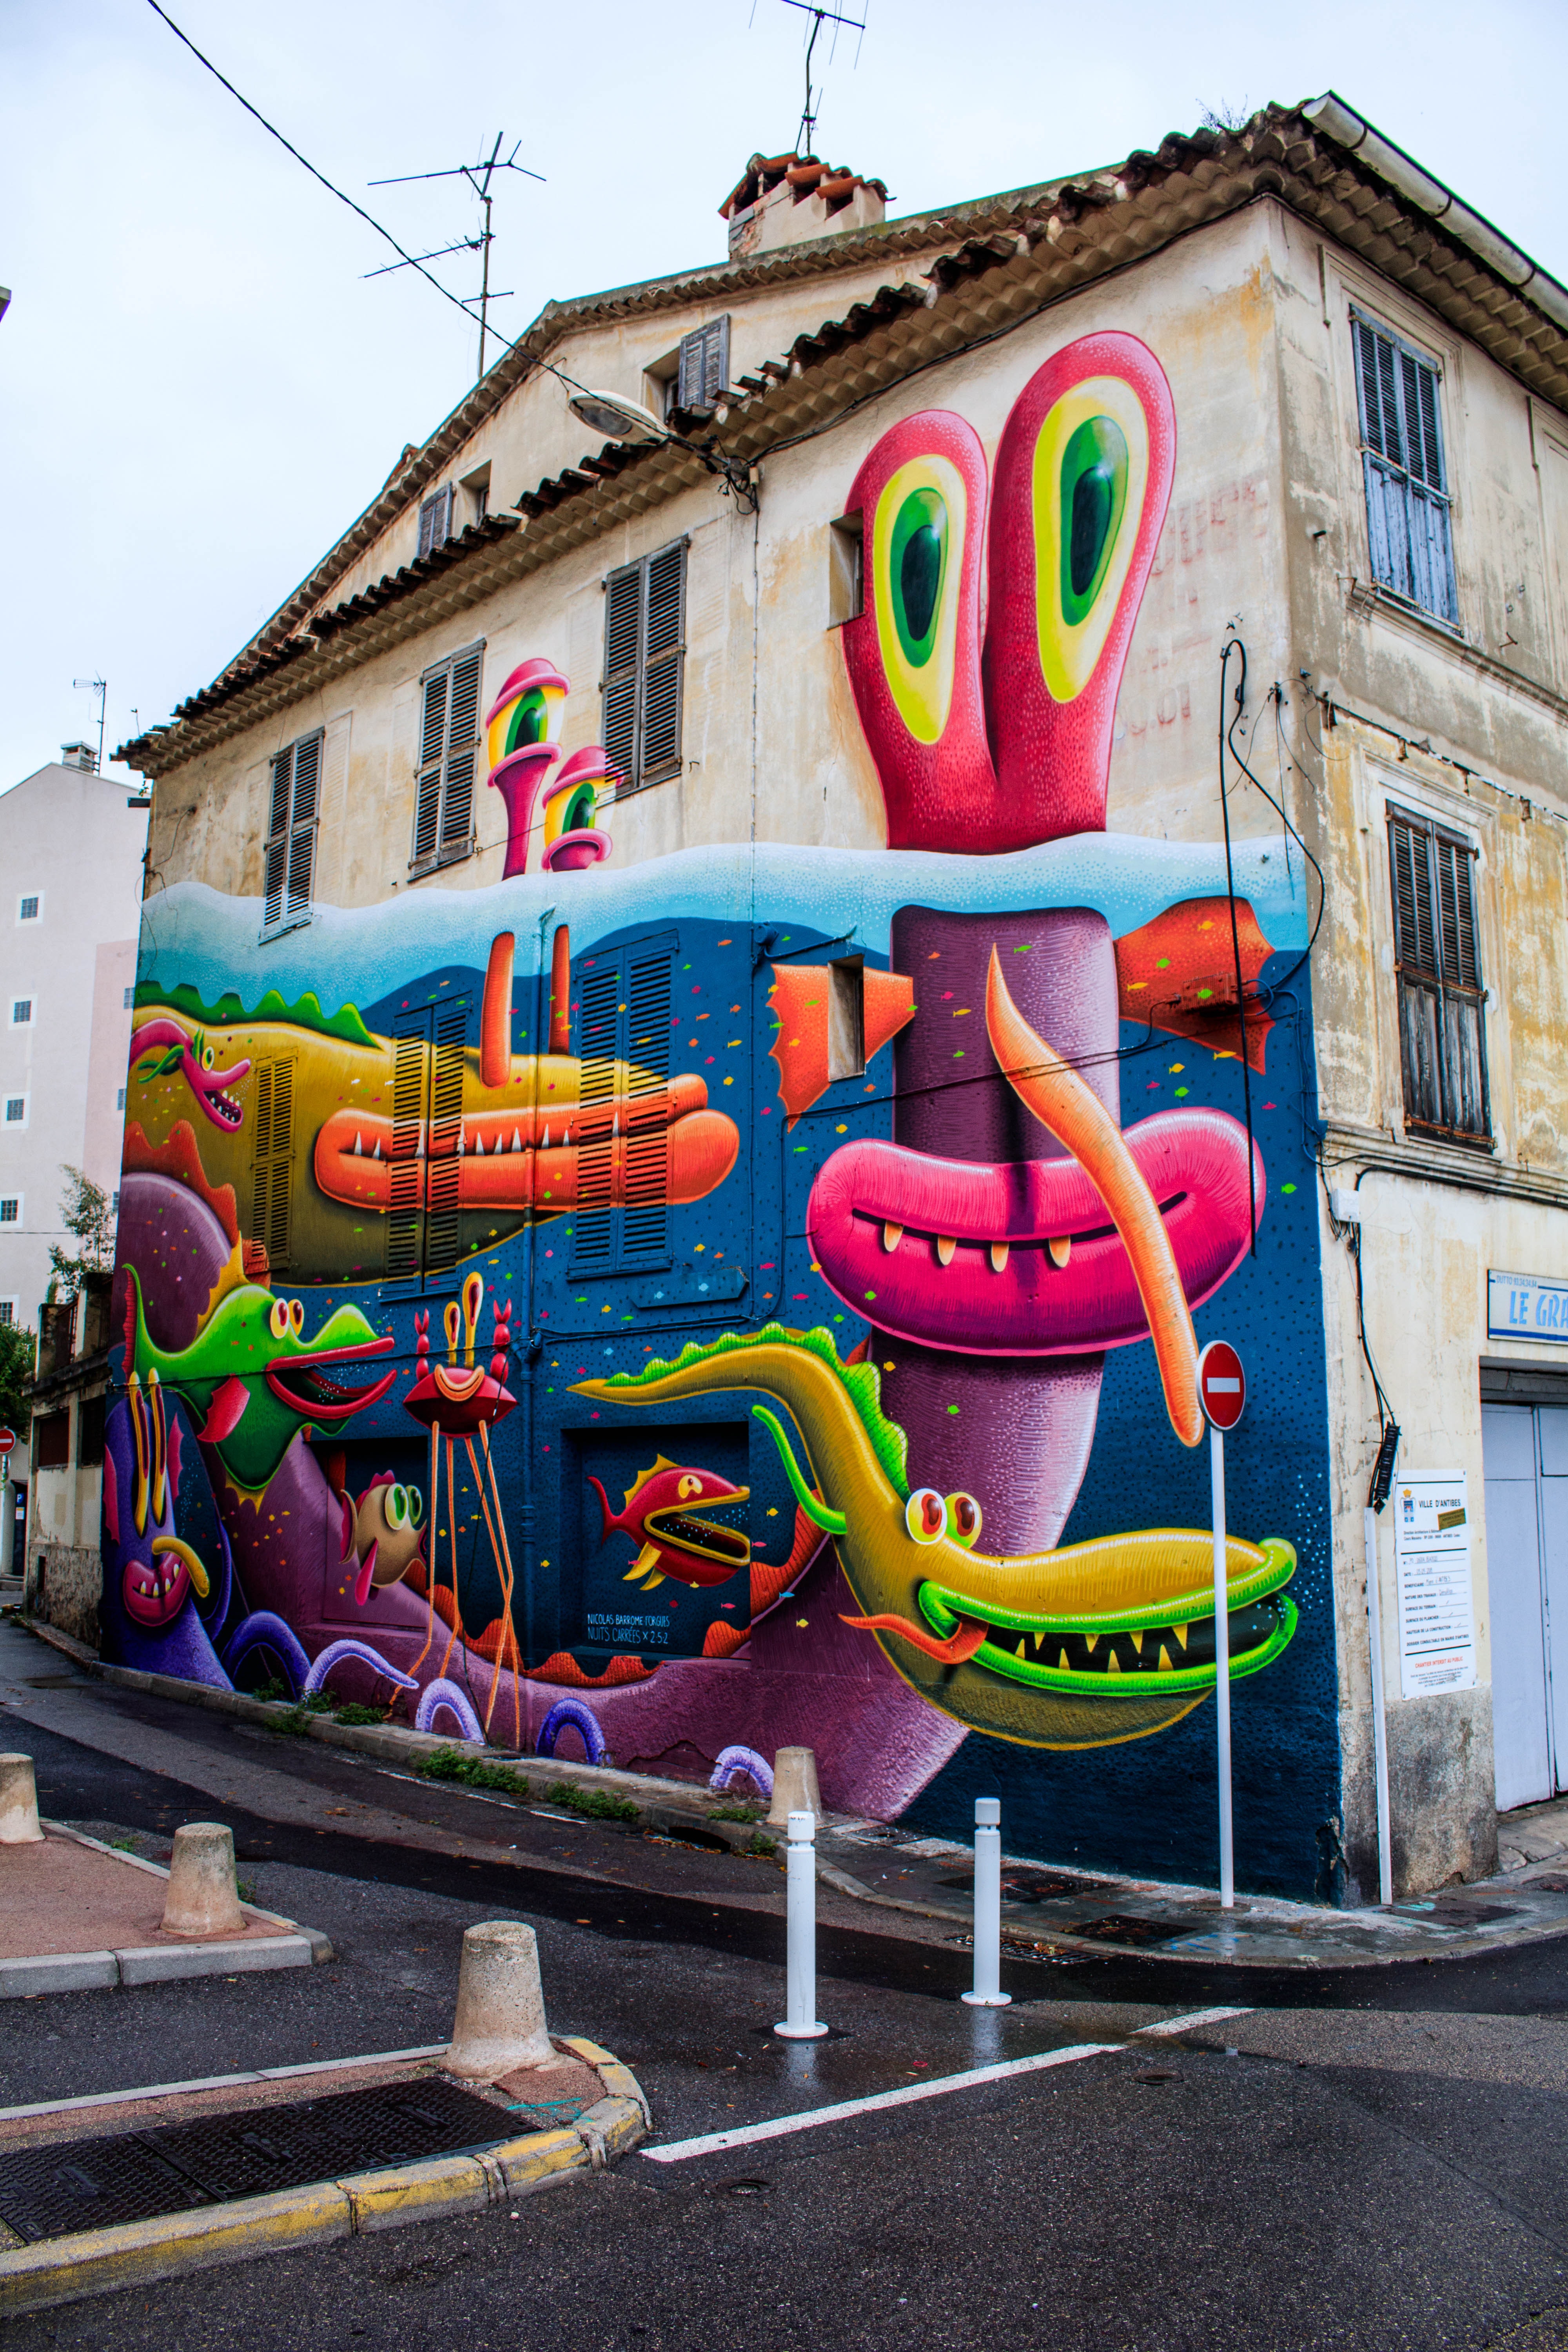
street art, mural, wall, art, graffiti, street, neighbourhood, house, facade